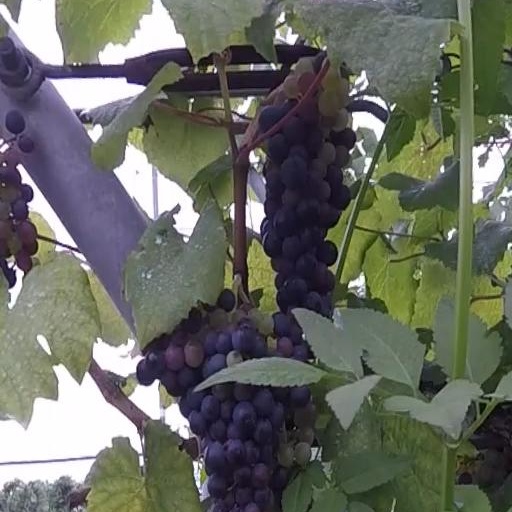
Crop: grape